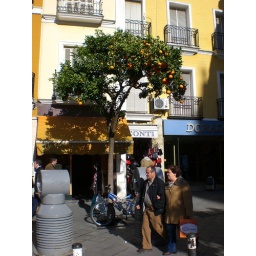
orange tree in seville